Héldon Ramos

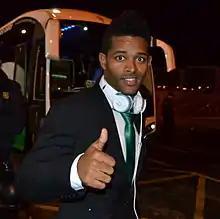
Héldon in 2015

Héldon Augusto Almeida Ramos (born 14 November 1988), known simply as Héldon and sometimes nicknamed Nhuck (pronounced ]), is a Cape Verdean professional footballer who plays as an attacking midfielder.